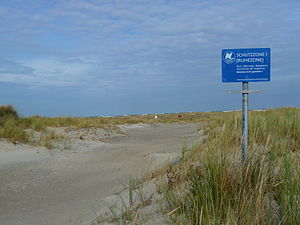
Nationalpark Niedersächsisches Wattenmeer / Naturen
Beskyttelseszone 1 i Nationalpark Niedersächsisches Wattenmeer ved Kalfamer, østspidsen af den østfrisiske ø Juist
Nationalpark Niedersächsisches Wattenmeer blev oprettet i 1986 og omfatter de Østfrisiske Øer, vadehavet og marsken mellem havbugten Dollart og grænsen til Holland mod vest, og fra Cuxhaven til Elbens sejlrende mod øst. Nationalparken er omkring 345.800 ha stor. Nationalparkadministrationen ligger i Wilhelmshaven. Nationalpark Niedersächsisches Wattenmeer hører sammen med Nationalparkerne Schleswig-Holsteinisches Wattenmeer, Hamburgisches Wattenmeer og det hollandske vadehav til UNESCOs liste over verdensnaturarv, og er også et biosfærereservat.